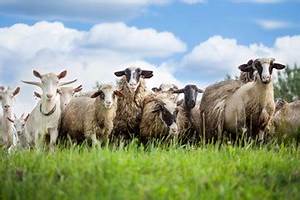
Label: pecora